Shirk-Edwards House

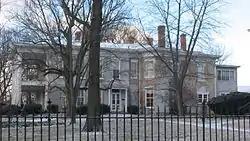
Shirk-Edwards House, January 2013

Shirk-Edwards House is a historic home located at Peru, Miami County, Indiana. It was built about 1862, as a two-story, Italianate style brick mansion. It was renovated in 1921 in the Classical Revival. It rests on a limestone foundation and has a low-pitched hipped roof. The front facade features a full-width, two-story porch supported by four full and two engaged columns.